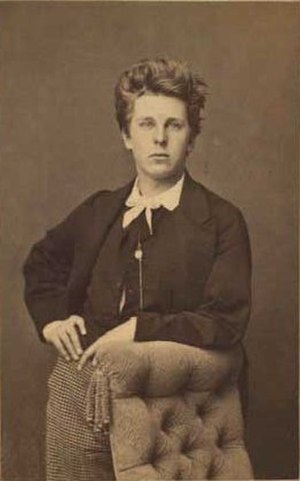
Holger Roed
Holger Roed